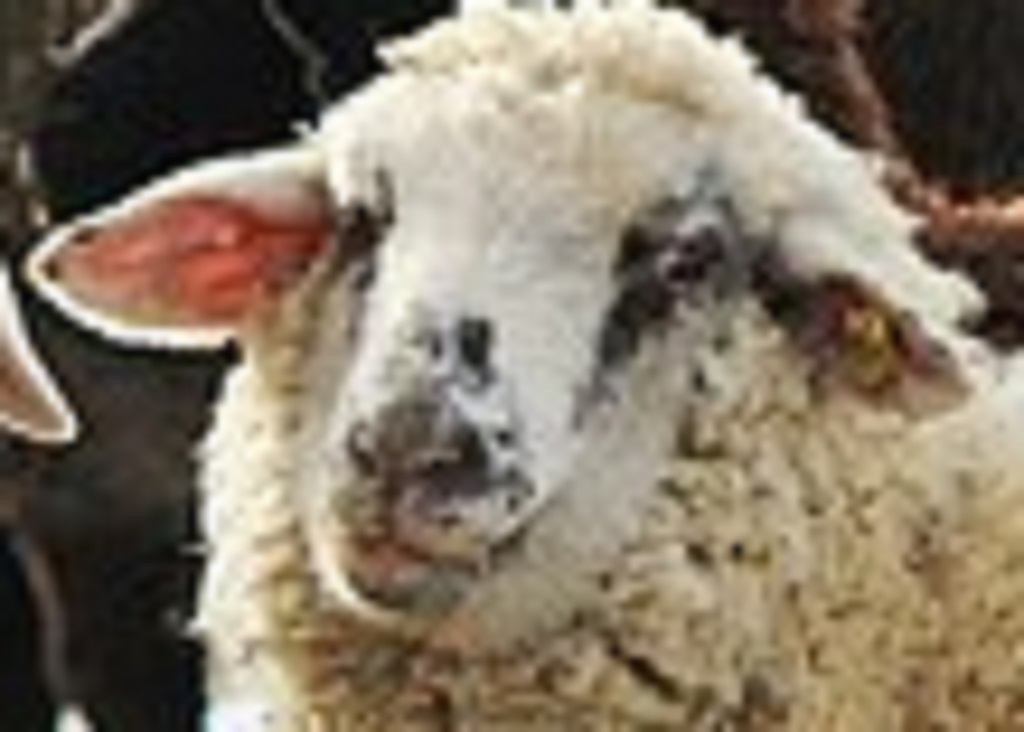
Label: no pain